Eastern Economic Corridor

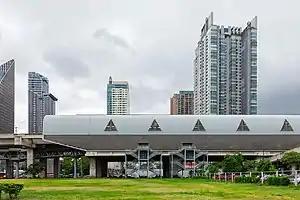
Makkasan Station is one of fifteen eastern high-speed rail stations.

The Eastern Economic Corridor is served by the State Railway of Thailand's (SRT) Eastern Line. The main stations are Chachoengsao Junction railway station and Chon Buri railway station.